Empire Exhibition, Scotland

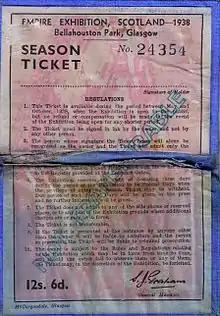
A season ticket pass

The Exhibition offered a chance to showcase and boost the economy of Scotland and celebrate Empire trade and developments, recovering from the depression of the 1930s. It also marked fifty years since Glasgow's first great exhibition, the International Exhibition (1888) held at Kelvingrove Park. It was the second British Empire Exhibition, the first held at Wembley Park, London, in 1924 and 1925.